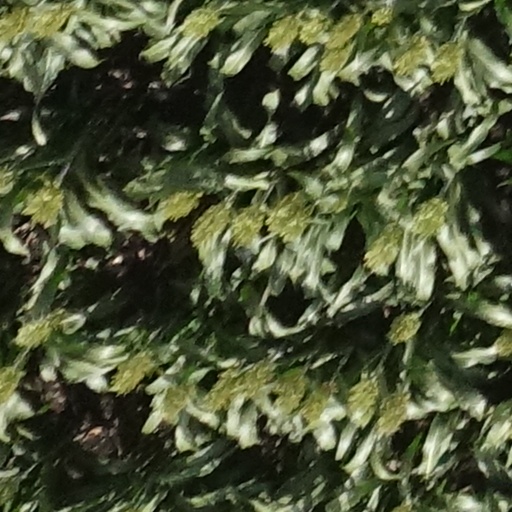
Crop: sorghum